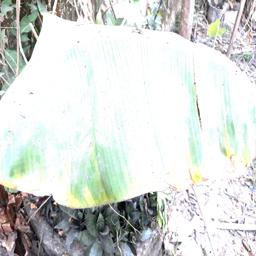
Label: POTASSIUM DEFICIENCY